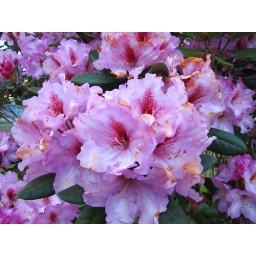
Made it home in time to see my pink rhodies in bloom.